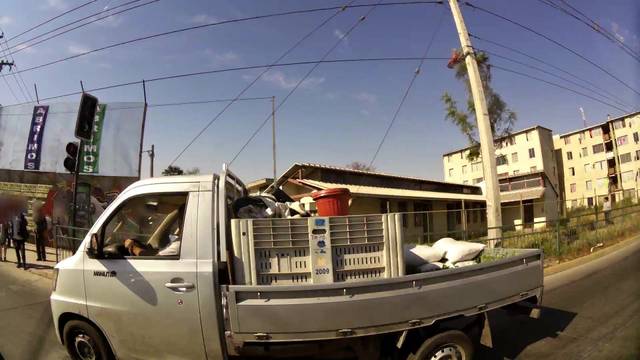
Region: Chile
Coordinates: -33.486, -70.687